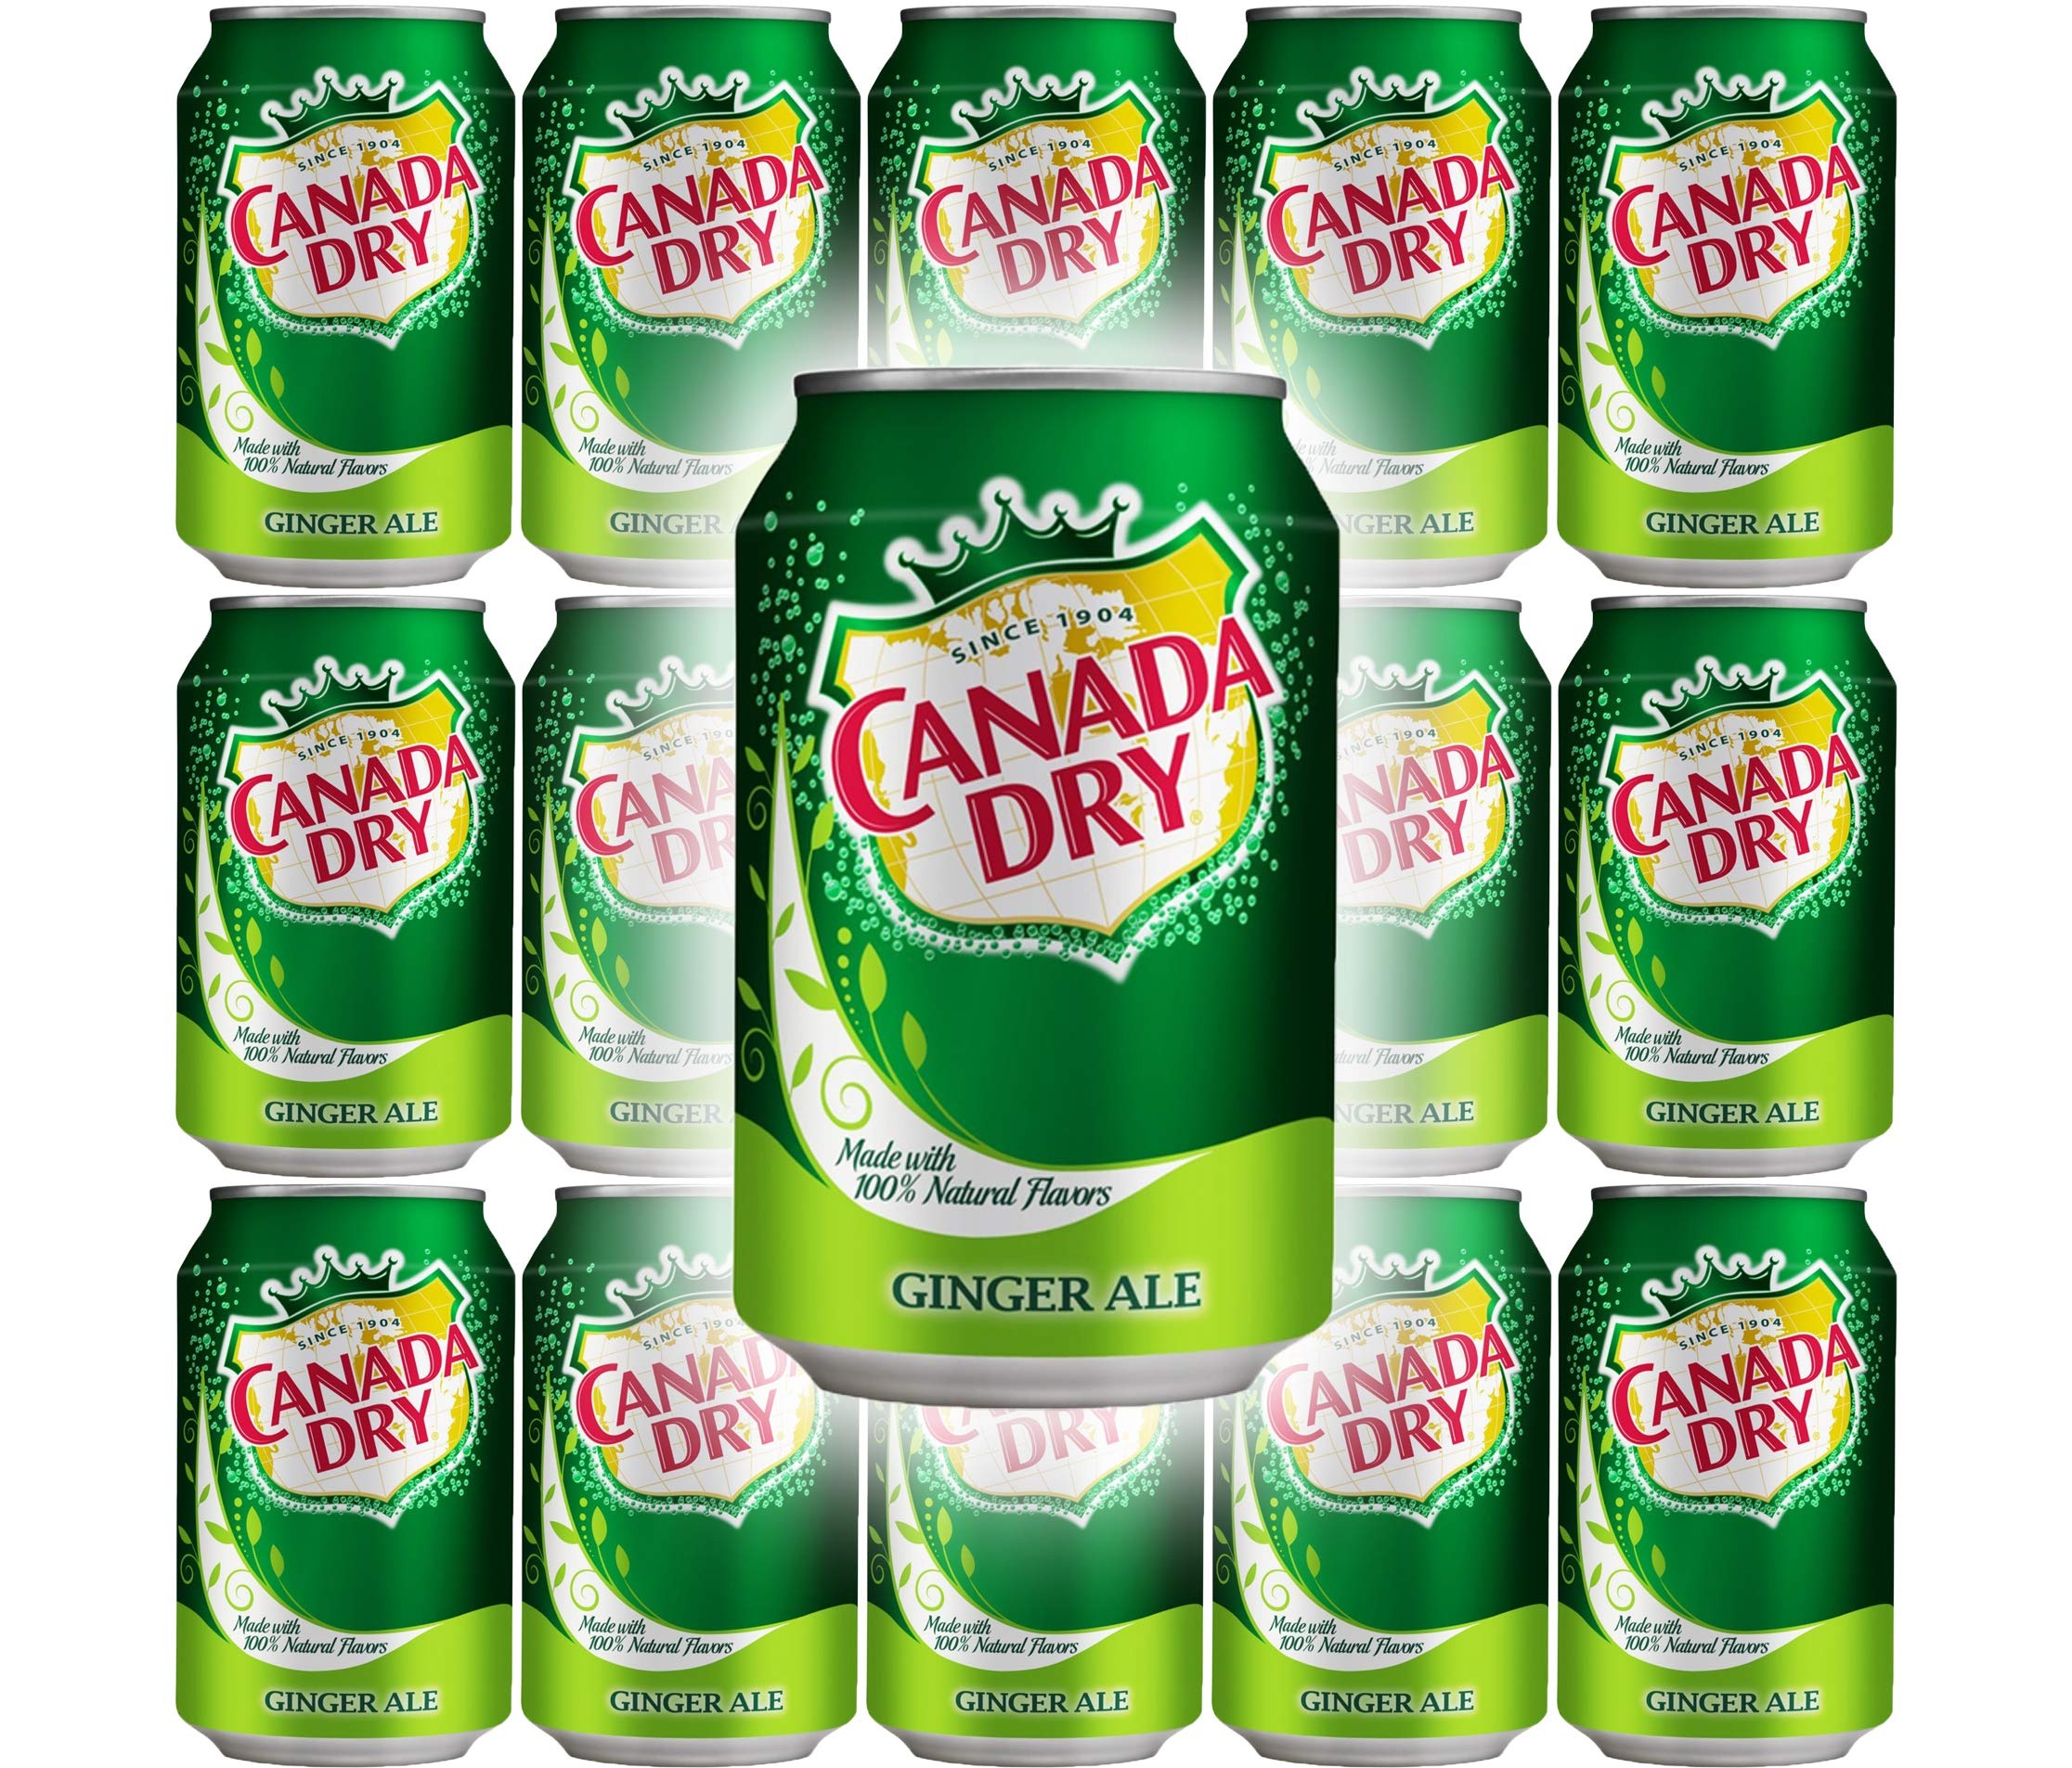
Item Name: Canada Dry Ginger Ale, 12oz Can (Pack of 15, Total of 180 Oz)
Bullet Point 1: Ginger Flavor: Contains ginger for a refreshing taste
Bullet Point 2: Caffeine Free: Does not contain caffeine for a non-caffeinated drink
Bullet Point 3: 12 Fl Oz Can: Each can contains 12 fluid ounces of ginger ale
Bullet Point 4: Brand: Canada Dry is a popular ginger ale brand
Bullet Point 5: Adult Variety: Ginger ale is a refreshing drink for adults
Value: 180.0
Unit: Fl Oz

Price: 6.99